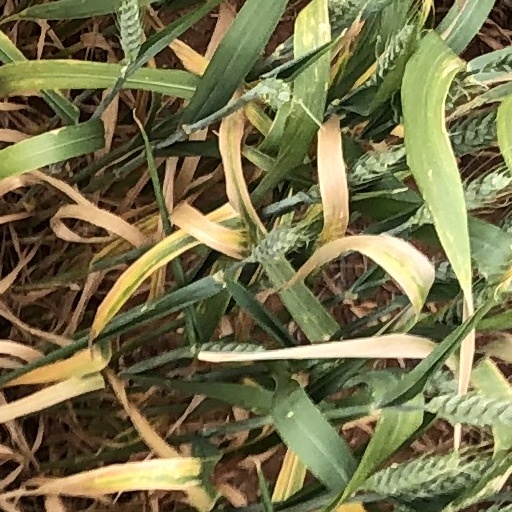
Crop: wheat